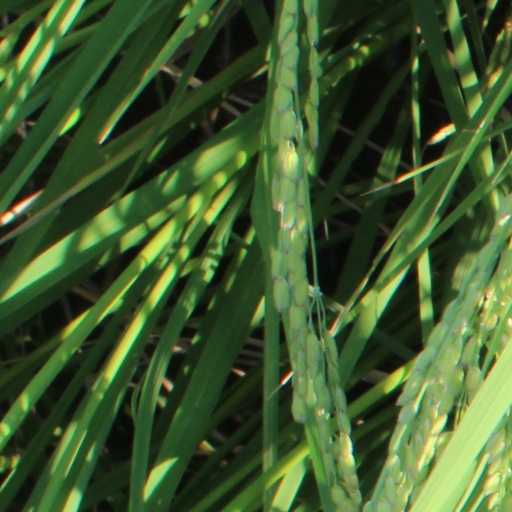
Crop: rice